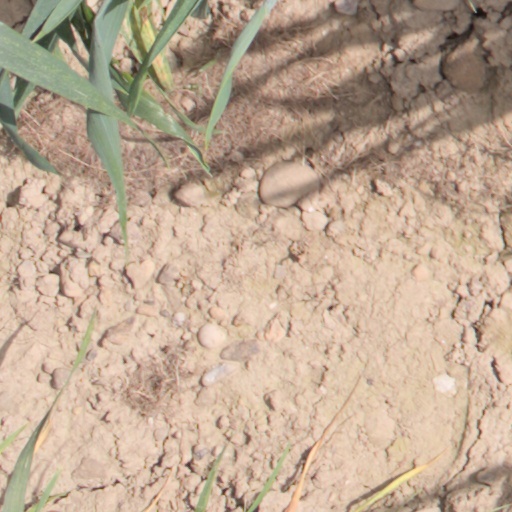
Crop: wheat